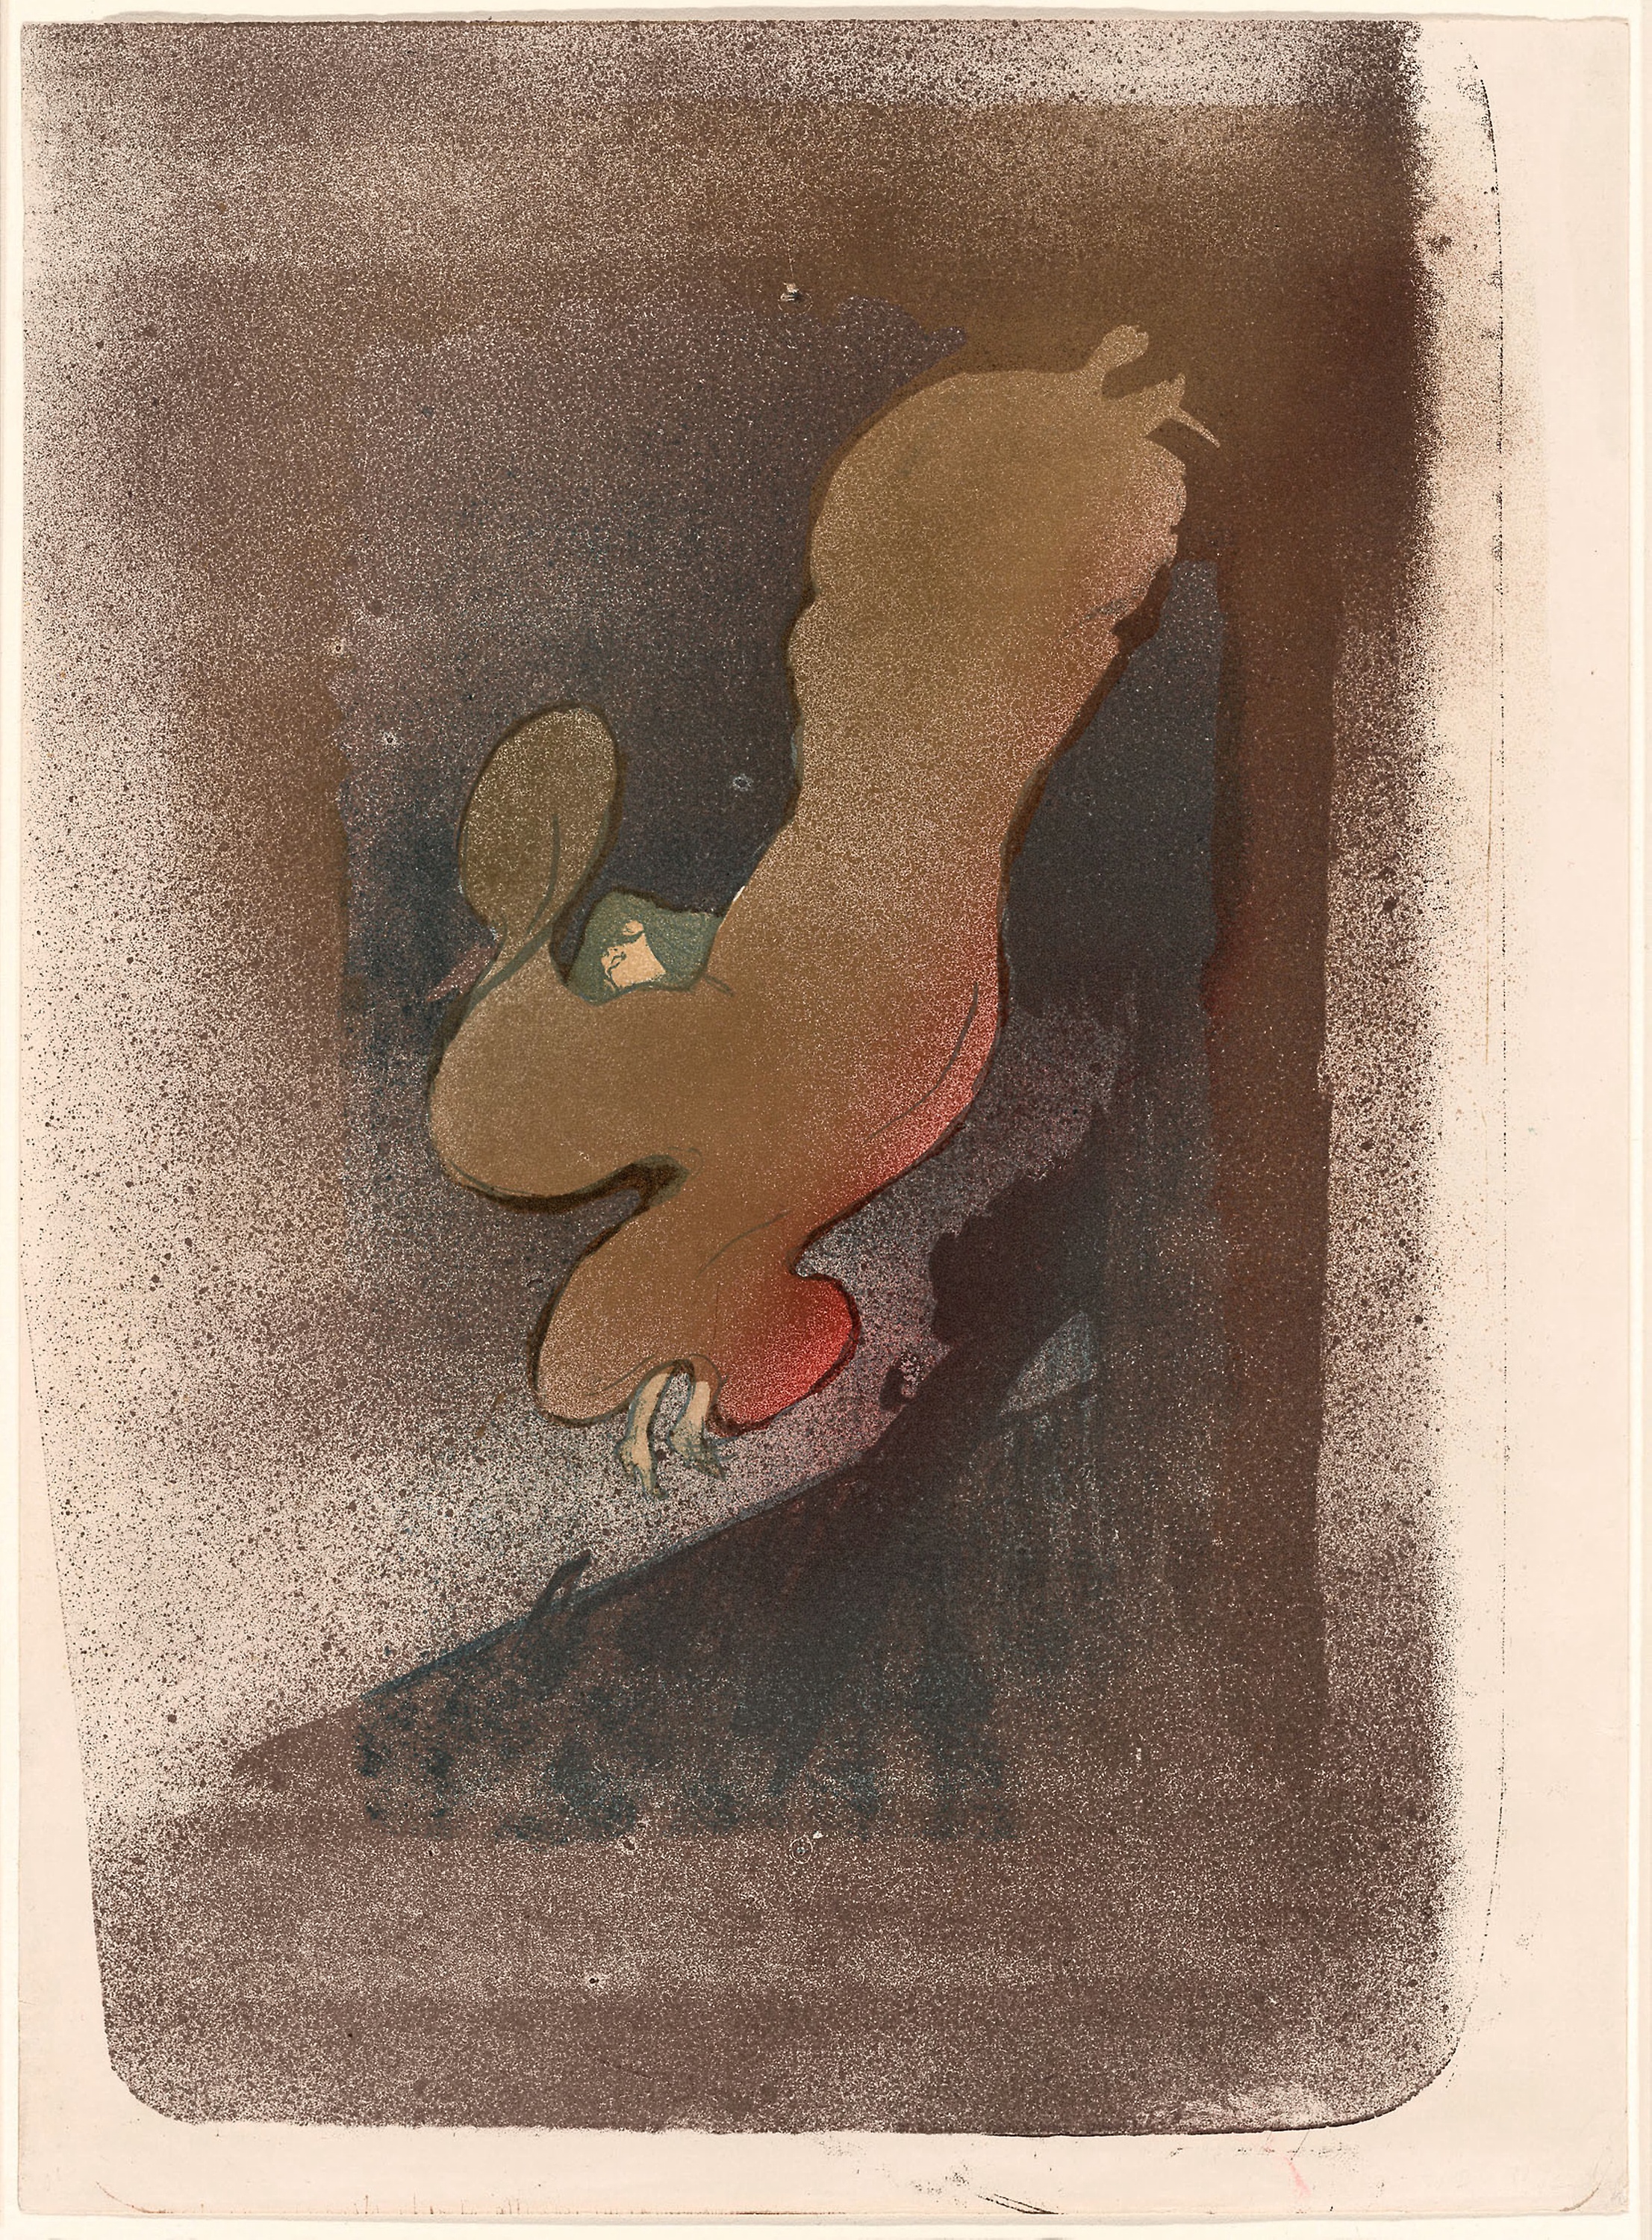
fauna, painting, illustration, art, watercolor paint, visual arts, paint